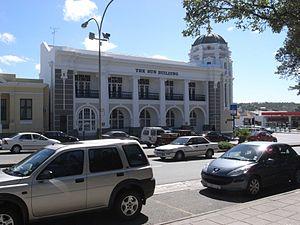
King William's Town est une ville d'Afrique du Sud située dans la province du Cap-Oriental.